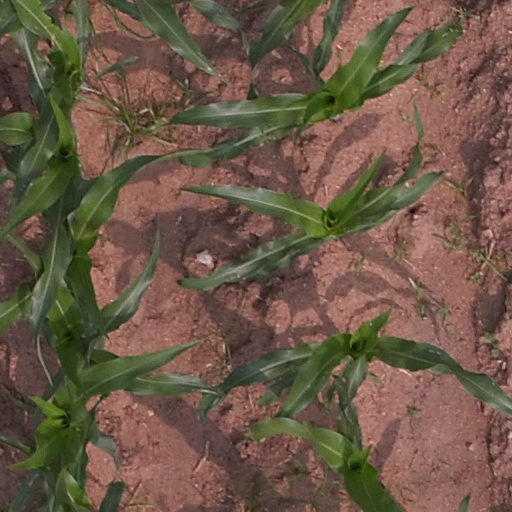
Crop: maize; corn